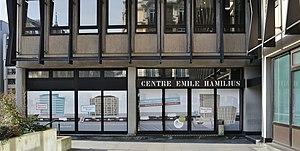
Luxembourg-ville